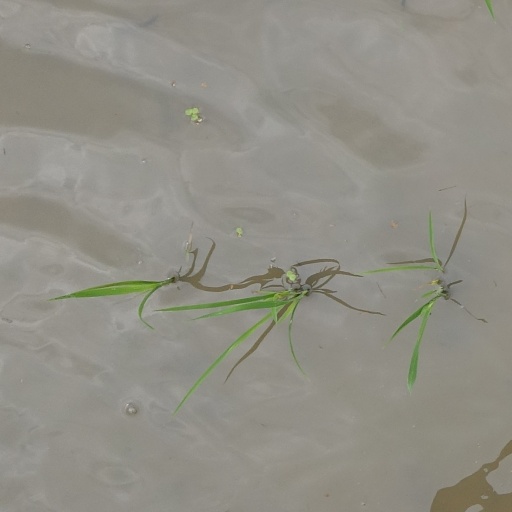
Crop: rice